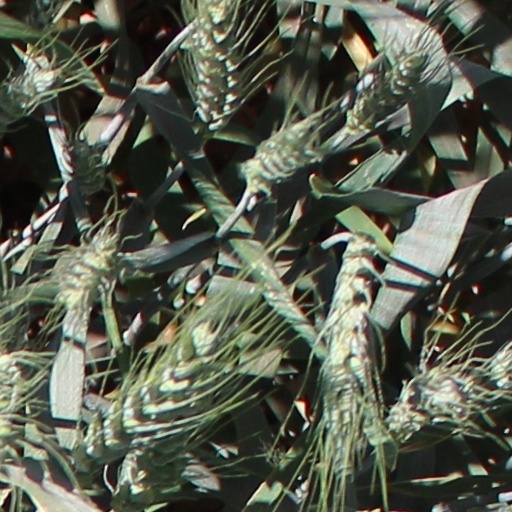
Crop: wheat